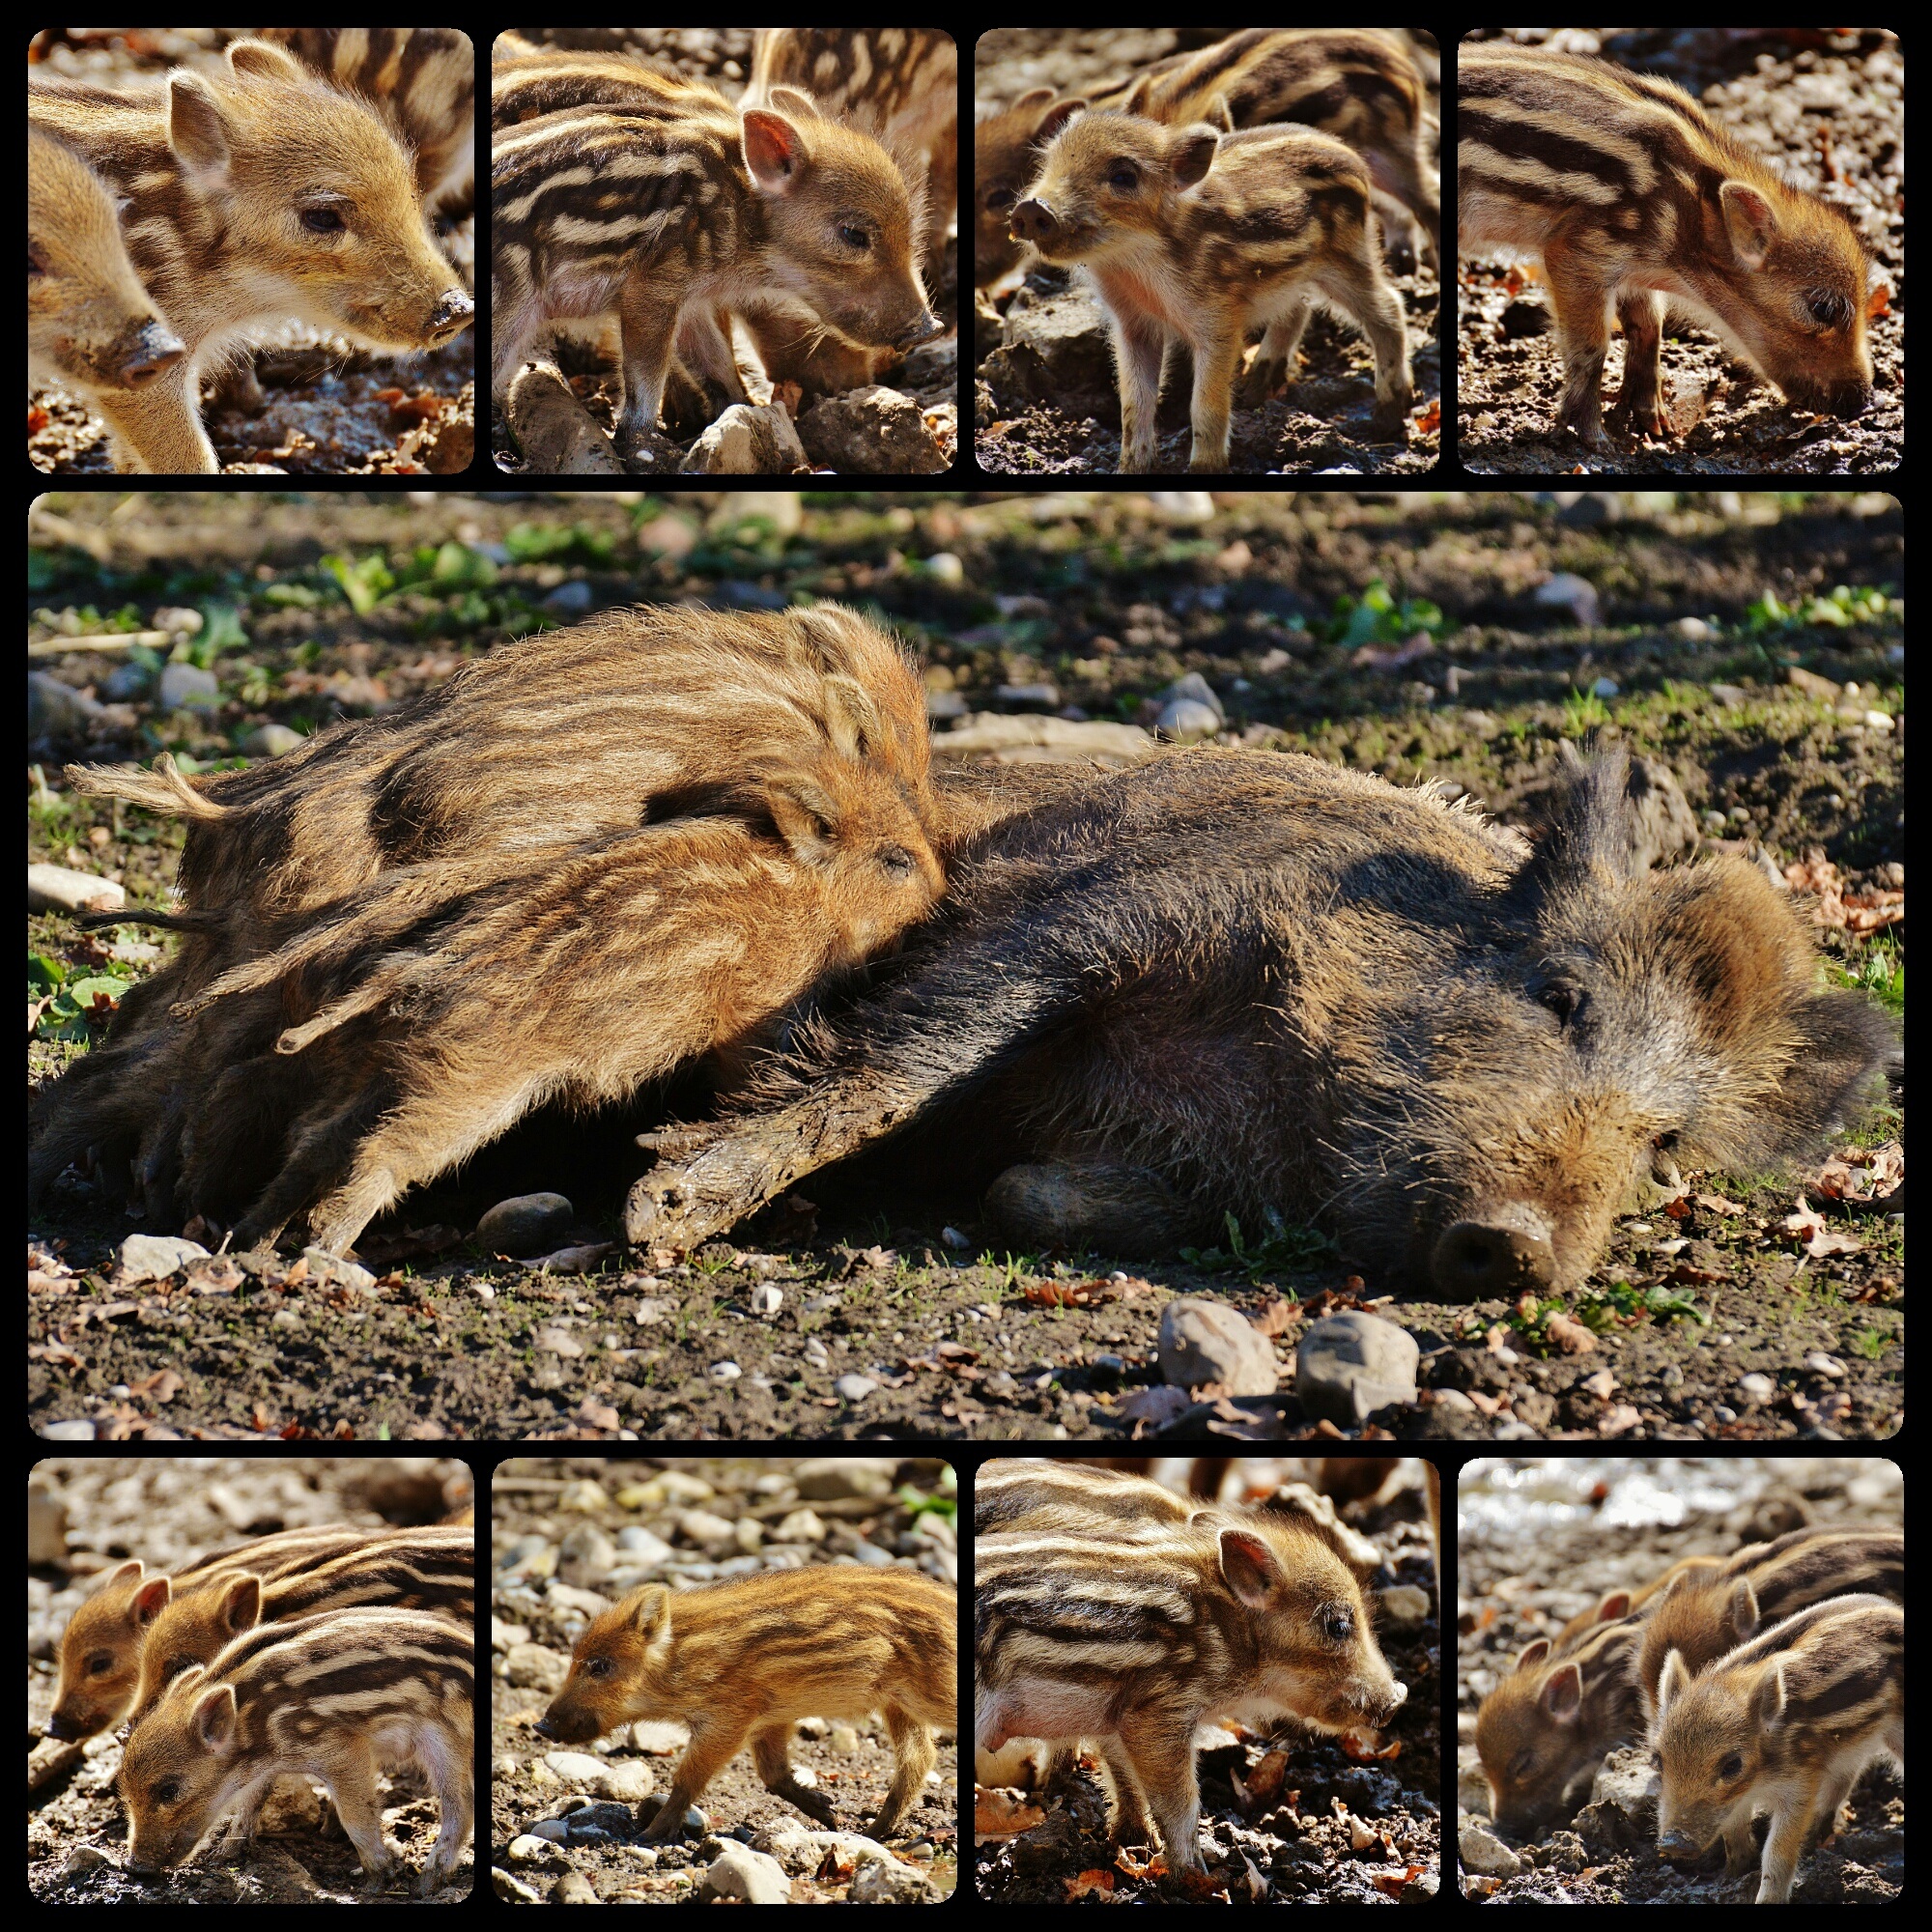
sweet, cute, wildlife, zoo, small, baby, fauna, art, piglet, collage, funny, pig, young animals, wild pigs, wildpark poing, small pigs